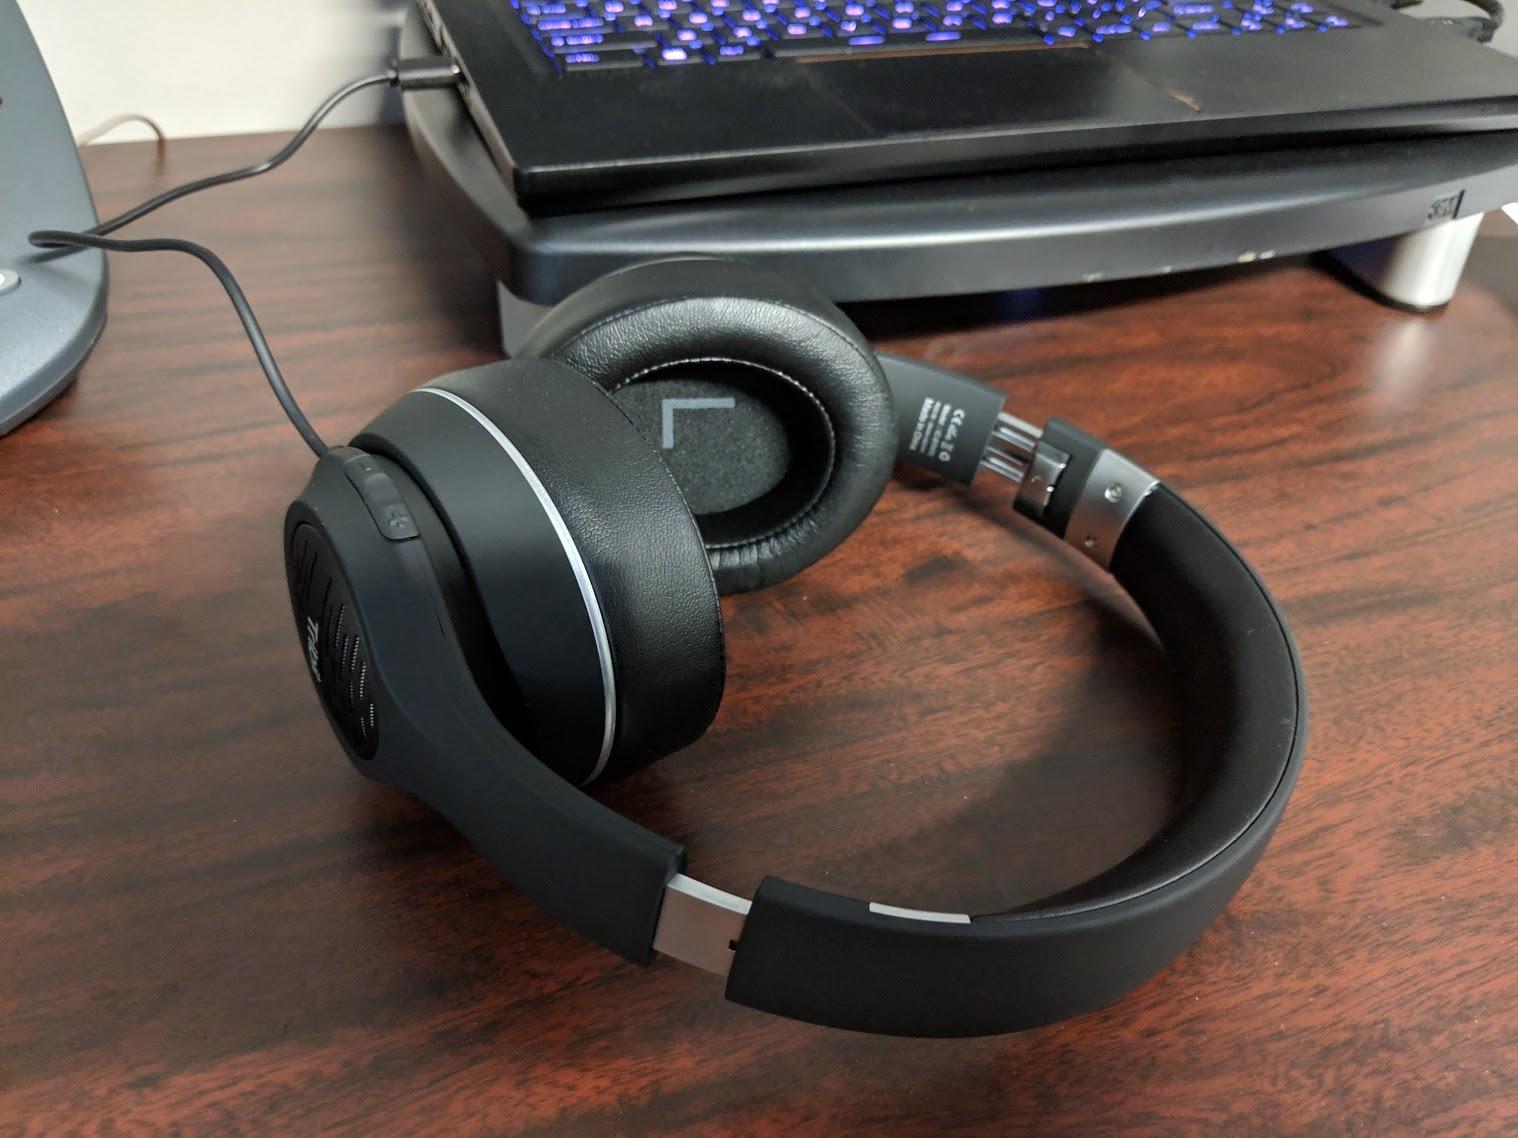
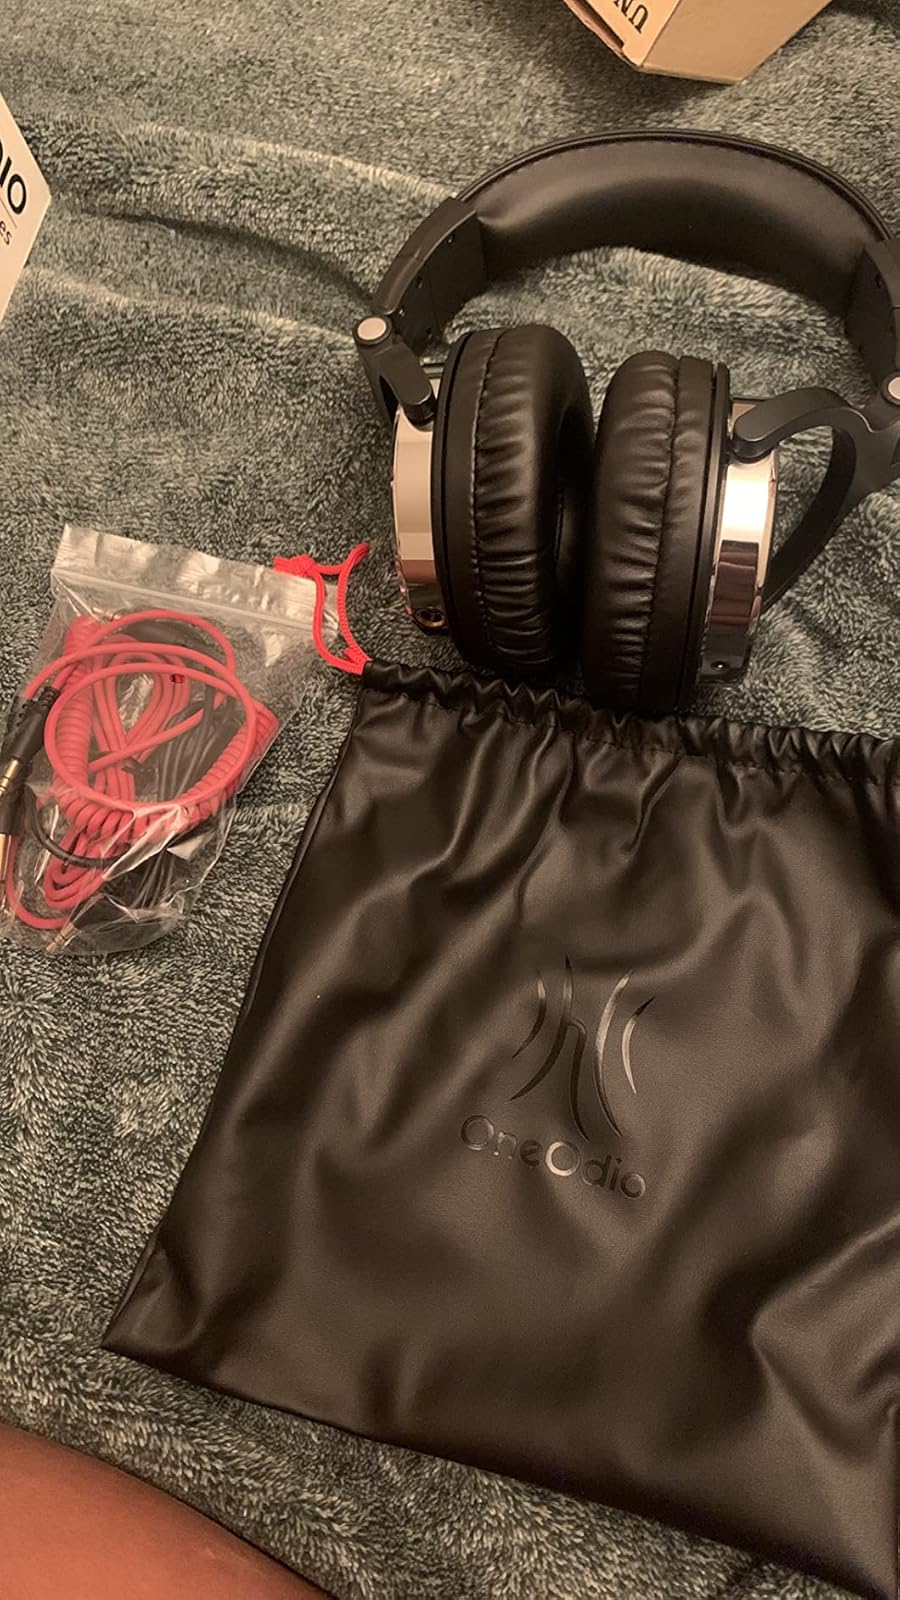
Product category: headphones
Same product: no